GPO telephones

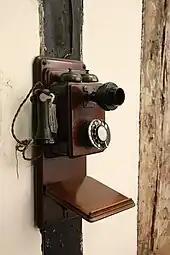
Wall-mounted Type 121 GPO telephone and writing desk.

Both were based around the same handmade, wooden case, containing the telephone circuit and bell. The Type 121 had the transmitter mouthpiece screwed onto the front of the box and the switch hook, holding the receiver, protruding from the left hand side. Below the mouthpiece was a dial-mount, which either contained a dial (F or L - Figures only or with Letters - from about 1926) or a blanking plate (CB). This made it a true, one-piece telephone which was available either 'stand alone', mounted on a handsome, wooden, back-board, with integral writing desk or, as a Tele. 123, combined with the original, Button A & B coin-box.